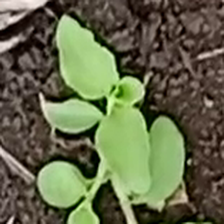
Weed species: Kena_(Commplina_benghalensio)